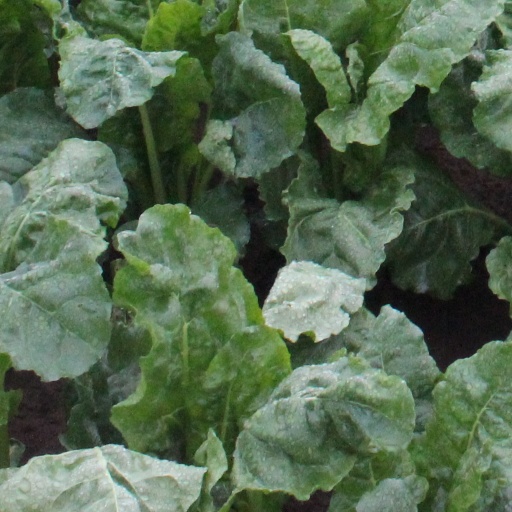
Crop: sugar beet